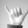
ASL letter: Y